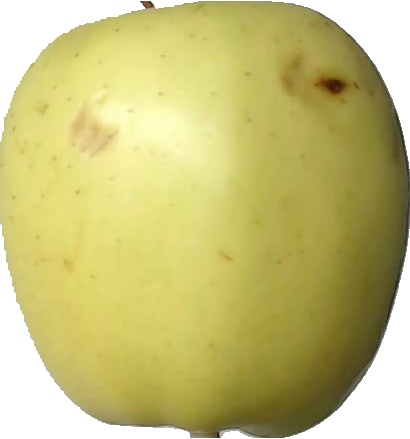
Label: apple_golden_2